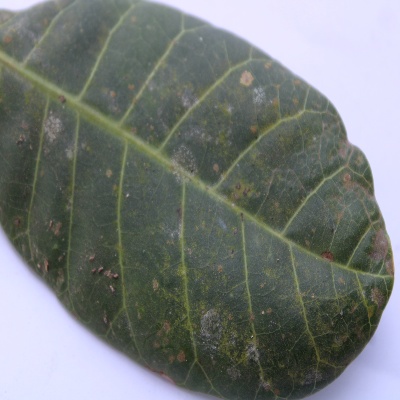
Crop: Cashew
Condition: red rust